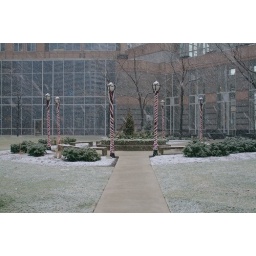
Downtown office building in the snow.